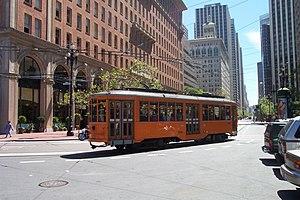
San Francisco Municipal Railway, plus connue sous le nom de « SF Muni » ou « Muni » est la compagnie qui gère, depuis 1912, les transports en commun de la ville de San Francisco en Californie. Elle dessert 121 km² avec un budget de 380 millions de dollars. Muni est la septième plus grande compagnie de transit aux États-Unis.